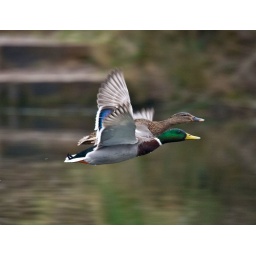
Male and female mallard ducks in flight